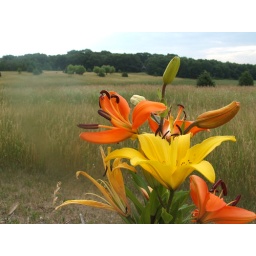
Our horse pasture field for our yard...our deck view! WOW thank you God...country living in the metro!